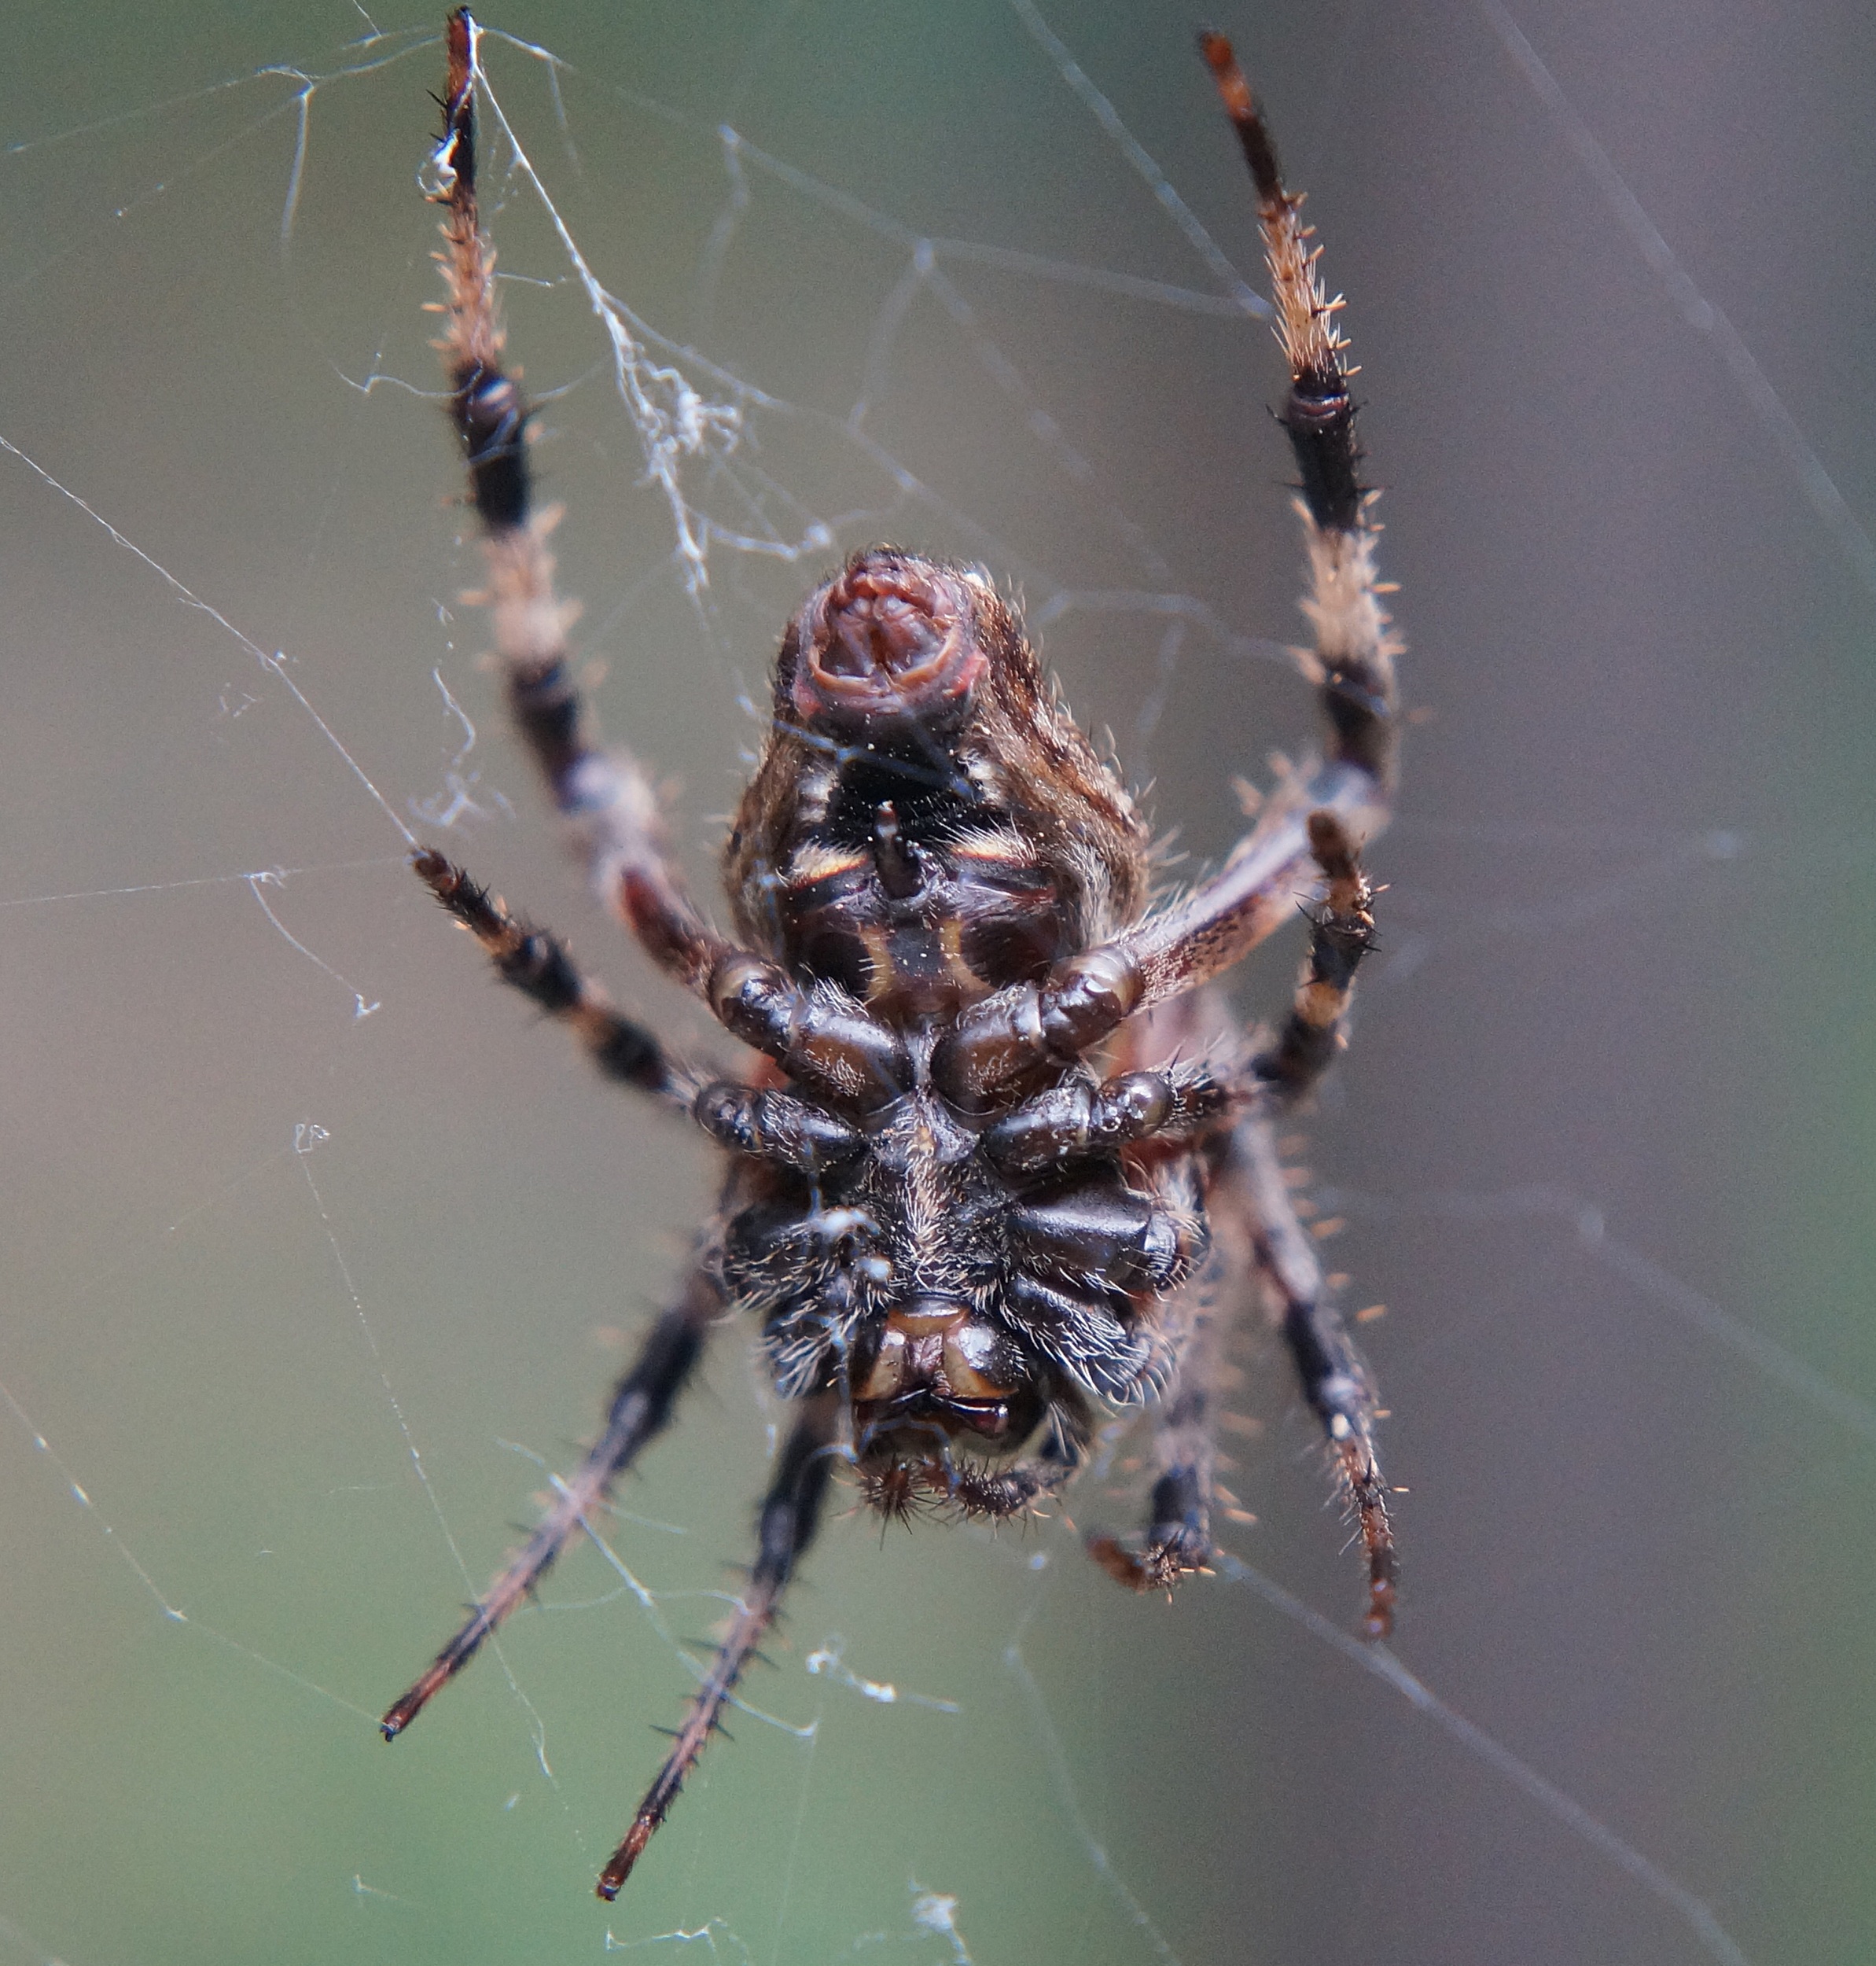
nature, animal, biology, brown, close, fauna, invertebrate, close up, spider, scary, hairy, arachnid, argiope, hunter, macro photography, arthropod, european garden spider, wolf spider underside, wolf spider, araneus, orb weaver spider, yellow garden spider